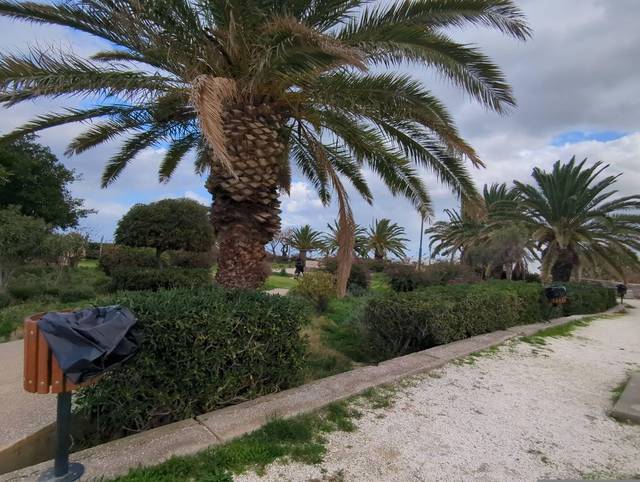
Region: Greece
Coordinates: 35.333, 25.13